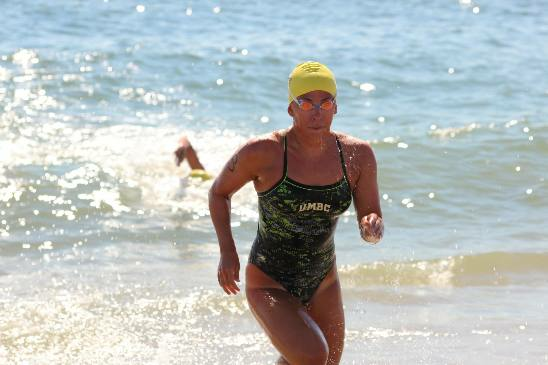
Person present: No